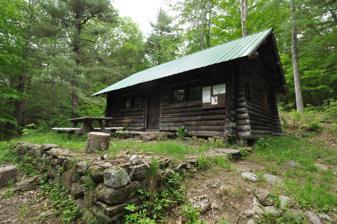
Building: Tunxis Forest Ski Cabin
Country: United States of America
Year built: 1937
United States historic place Tunxis Forest Ski Cabin U.S. National Register of Historic Places Show map of Connecticut Show map of the United States Location W end of Balance Rock Rd., Hartland, Connecticut Coordinates 42°0′32″N 72°55′47″W / 42.00889°N 72.92972°W / 42.00889; -72.92972 Area 6.5 acres (2.6 ha) Built 1937 ( 1937 ) Built by Civilian Conservation Corps Architectural style Rustic-log cabin MPS Connecticut State Park and Forest Depression-Era Federal Work Relief Programs Structures TR NRHP reference No. 86001761 Added to NRHP September 5, 1986 The Tunxis Forest Ski Cabin is a historic ski lodge at the end of Balance Rock Road in Tunxis State Forest , Hartland, Connecticut .  Built in 1937, it is one of the few surviving ski-related recreational structures built by the Civilian Conservation Corps in the state.  It was listed on the National Register of Historic Places in 1986. Description and history Stone fireplace The Tunxis Forest Ski Cabin is located in the eastern unit of Tunxis State Forest, a short hike off the western end of Balance Rock Road.  It is a single-story log structure, with a gabled roof and massive fieldstone chimney.  Its logs are laid with dovetailed corners, each level slightly smaller than that below it.  The front facade is three bays wide, with an entrance flanked by paired square windows.  The side walls each have two square windows set in individual openings.  The roof is built with an extended overhang, its trusses exposed both outside and inside. The cabin was built as the base lodge of a ski area that the CCC crews of nearby Camp Robinson built in 1937.  As part of this work the CCC also built Balance Rock Road, where culverts and retaining walls also still survive.  The CCC also built a ski area in Mohawk State Forest , of which nothing survives.  This cabin is the only substantial surviving element of the Tunxis ski area, which has become reforested.  It is believed to be one of the oldest surviving artifacts related to downhill skiing in the state. See also National Register of Historic Places listings in Hartford County, Connecticut References